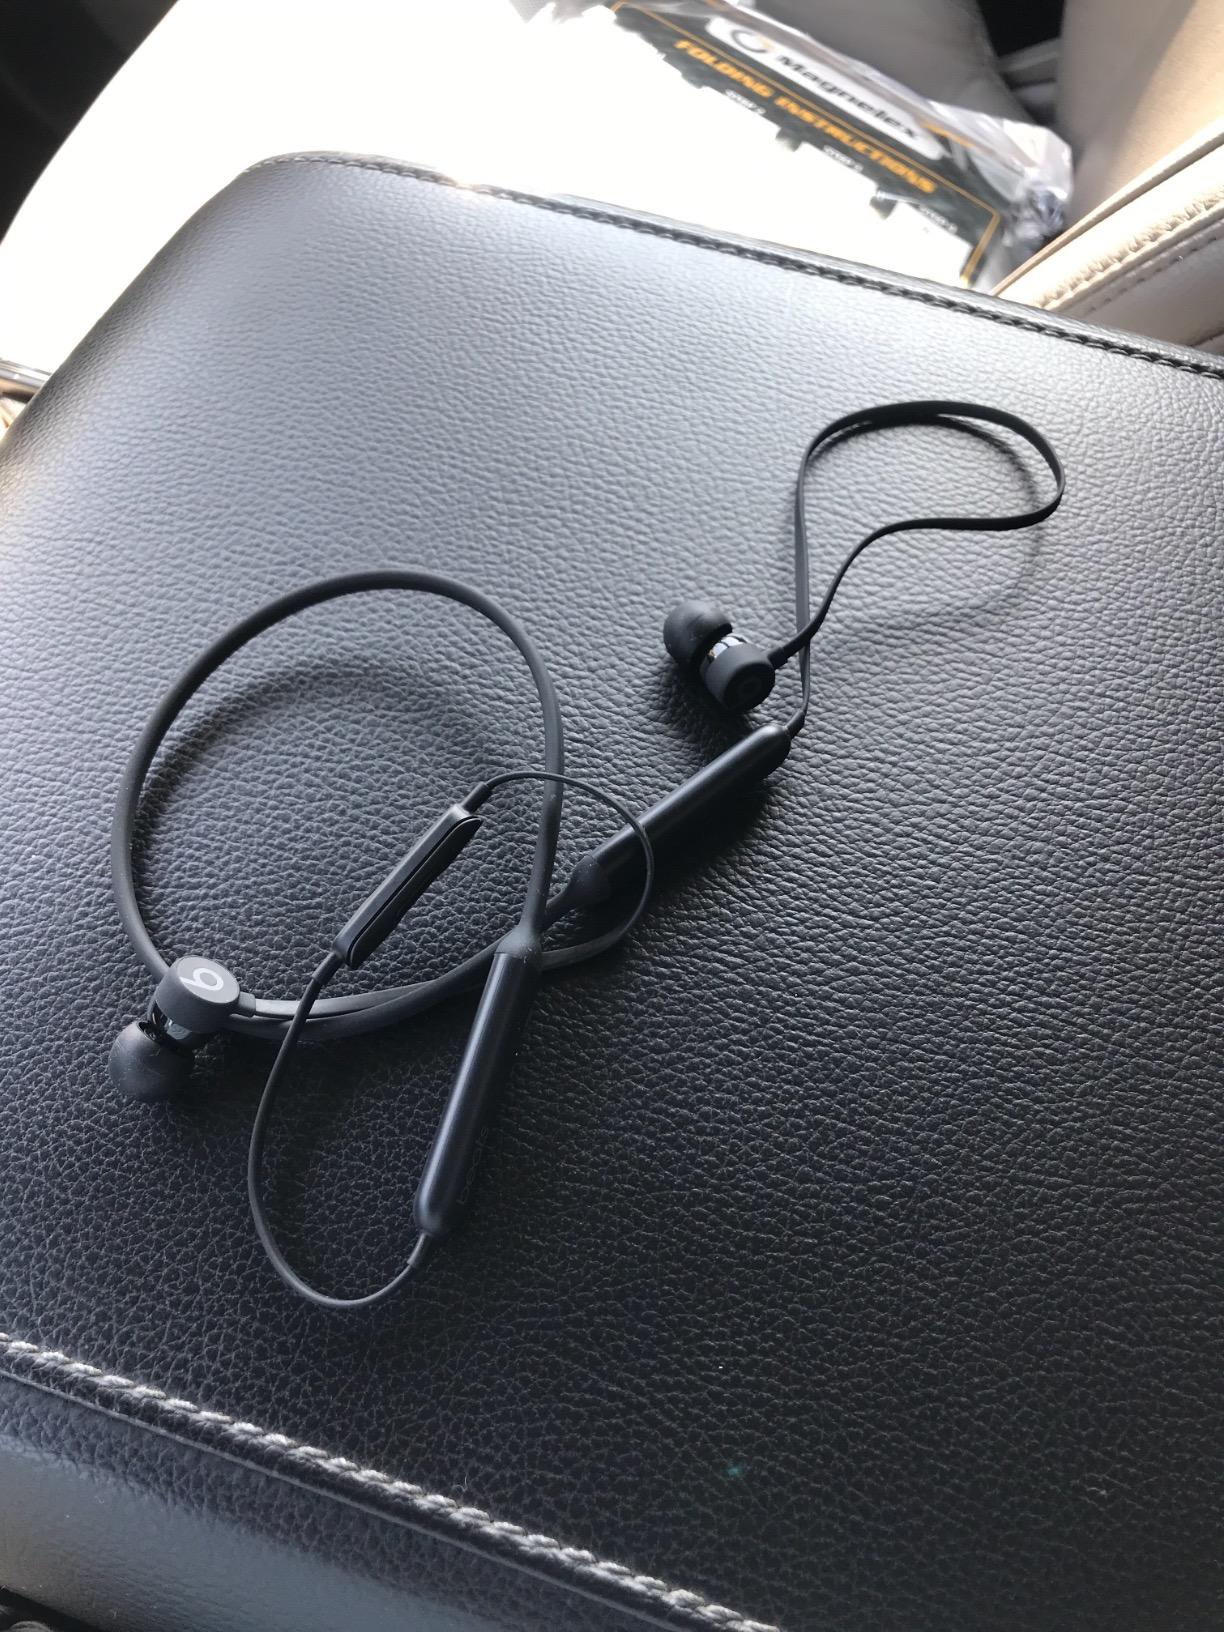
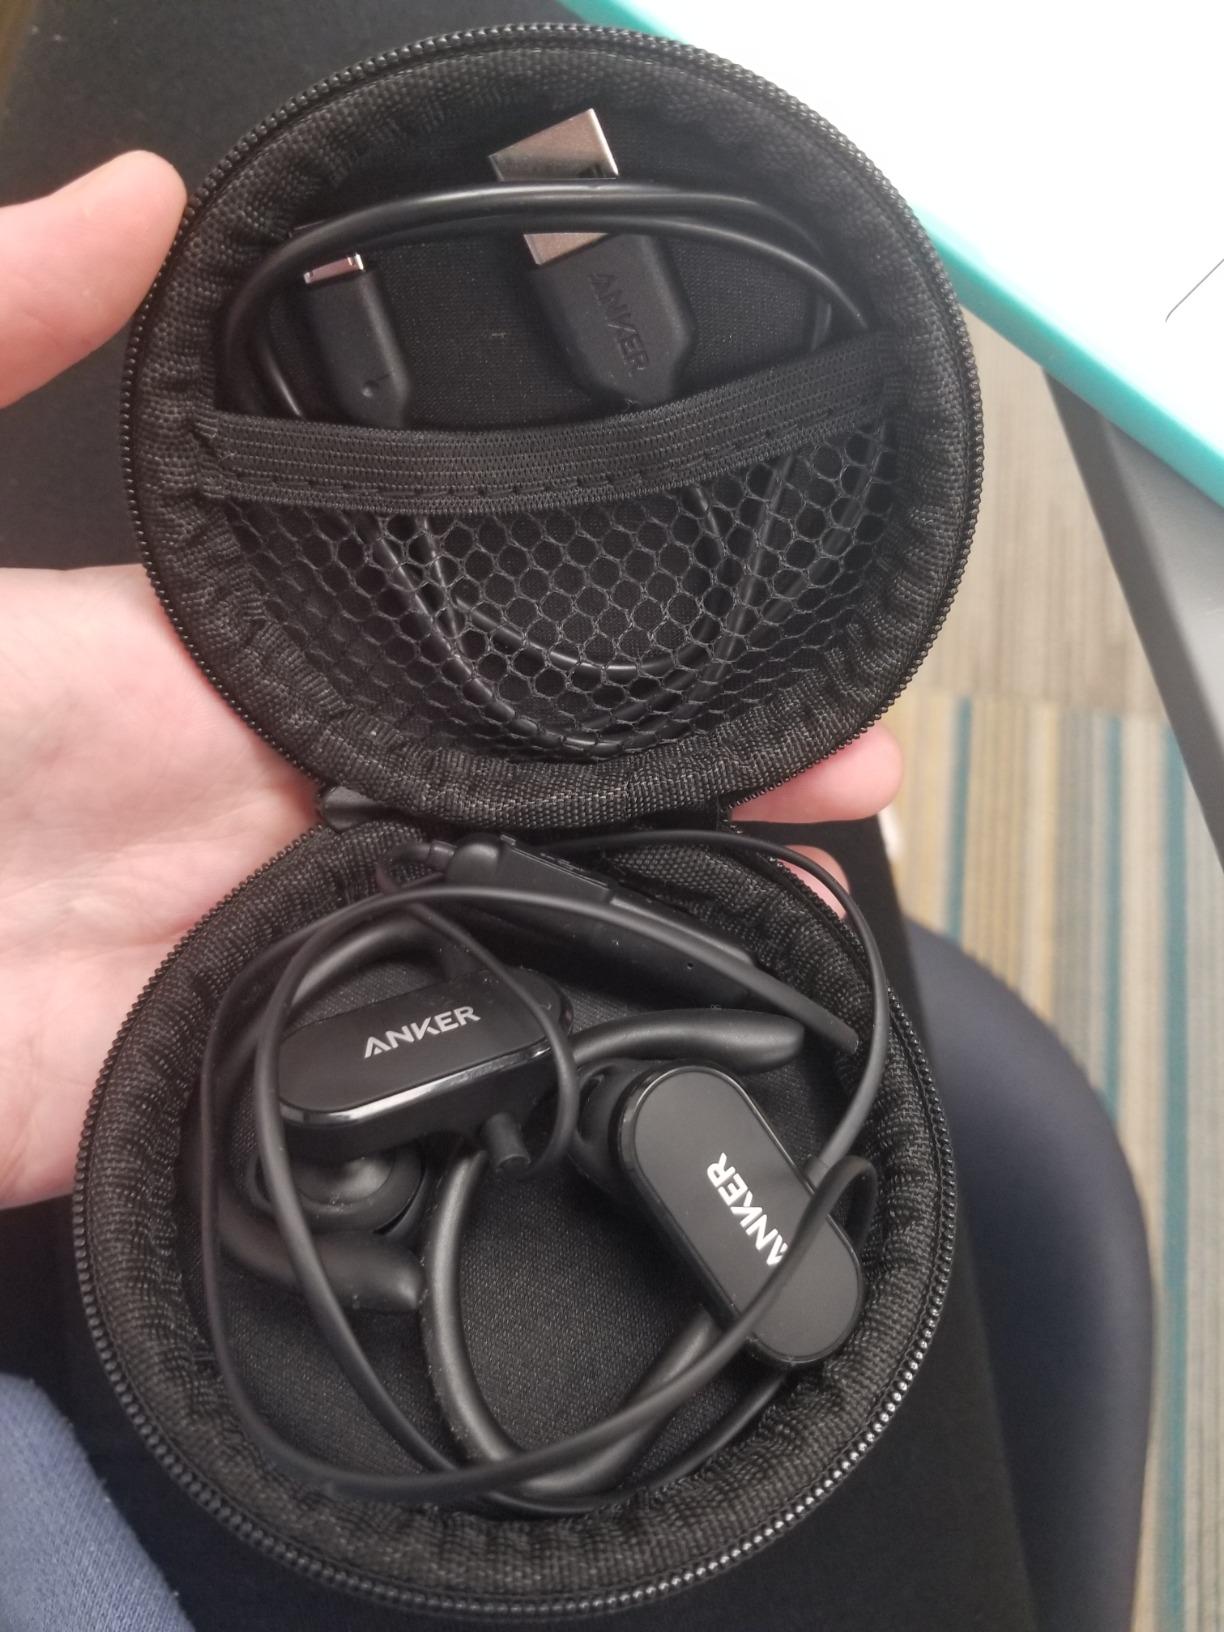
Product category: headphones
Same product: no